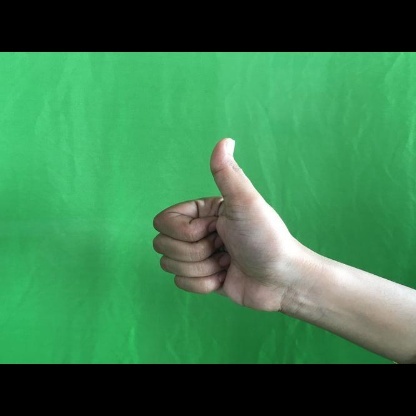
Mudra: Sikharam